Gold Key Comics

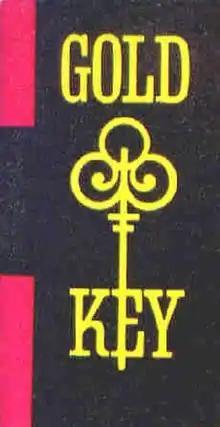

Gold Key Comics was an imprint of American company Western Publishing, created for comic books distributed to newsstands. Also known as Whitman Comics, Gold Key operated from 1962 to 1984.